Rudolf Loman

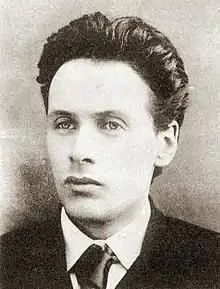
Loman, circa 1885–1890

Rudolf Loman (14 October 1861 – 5 November 1932) was a Dutch chess master, the son of Abraham Dirk Loman. He was married to .